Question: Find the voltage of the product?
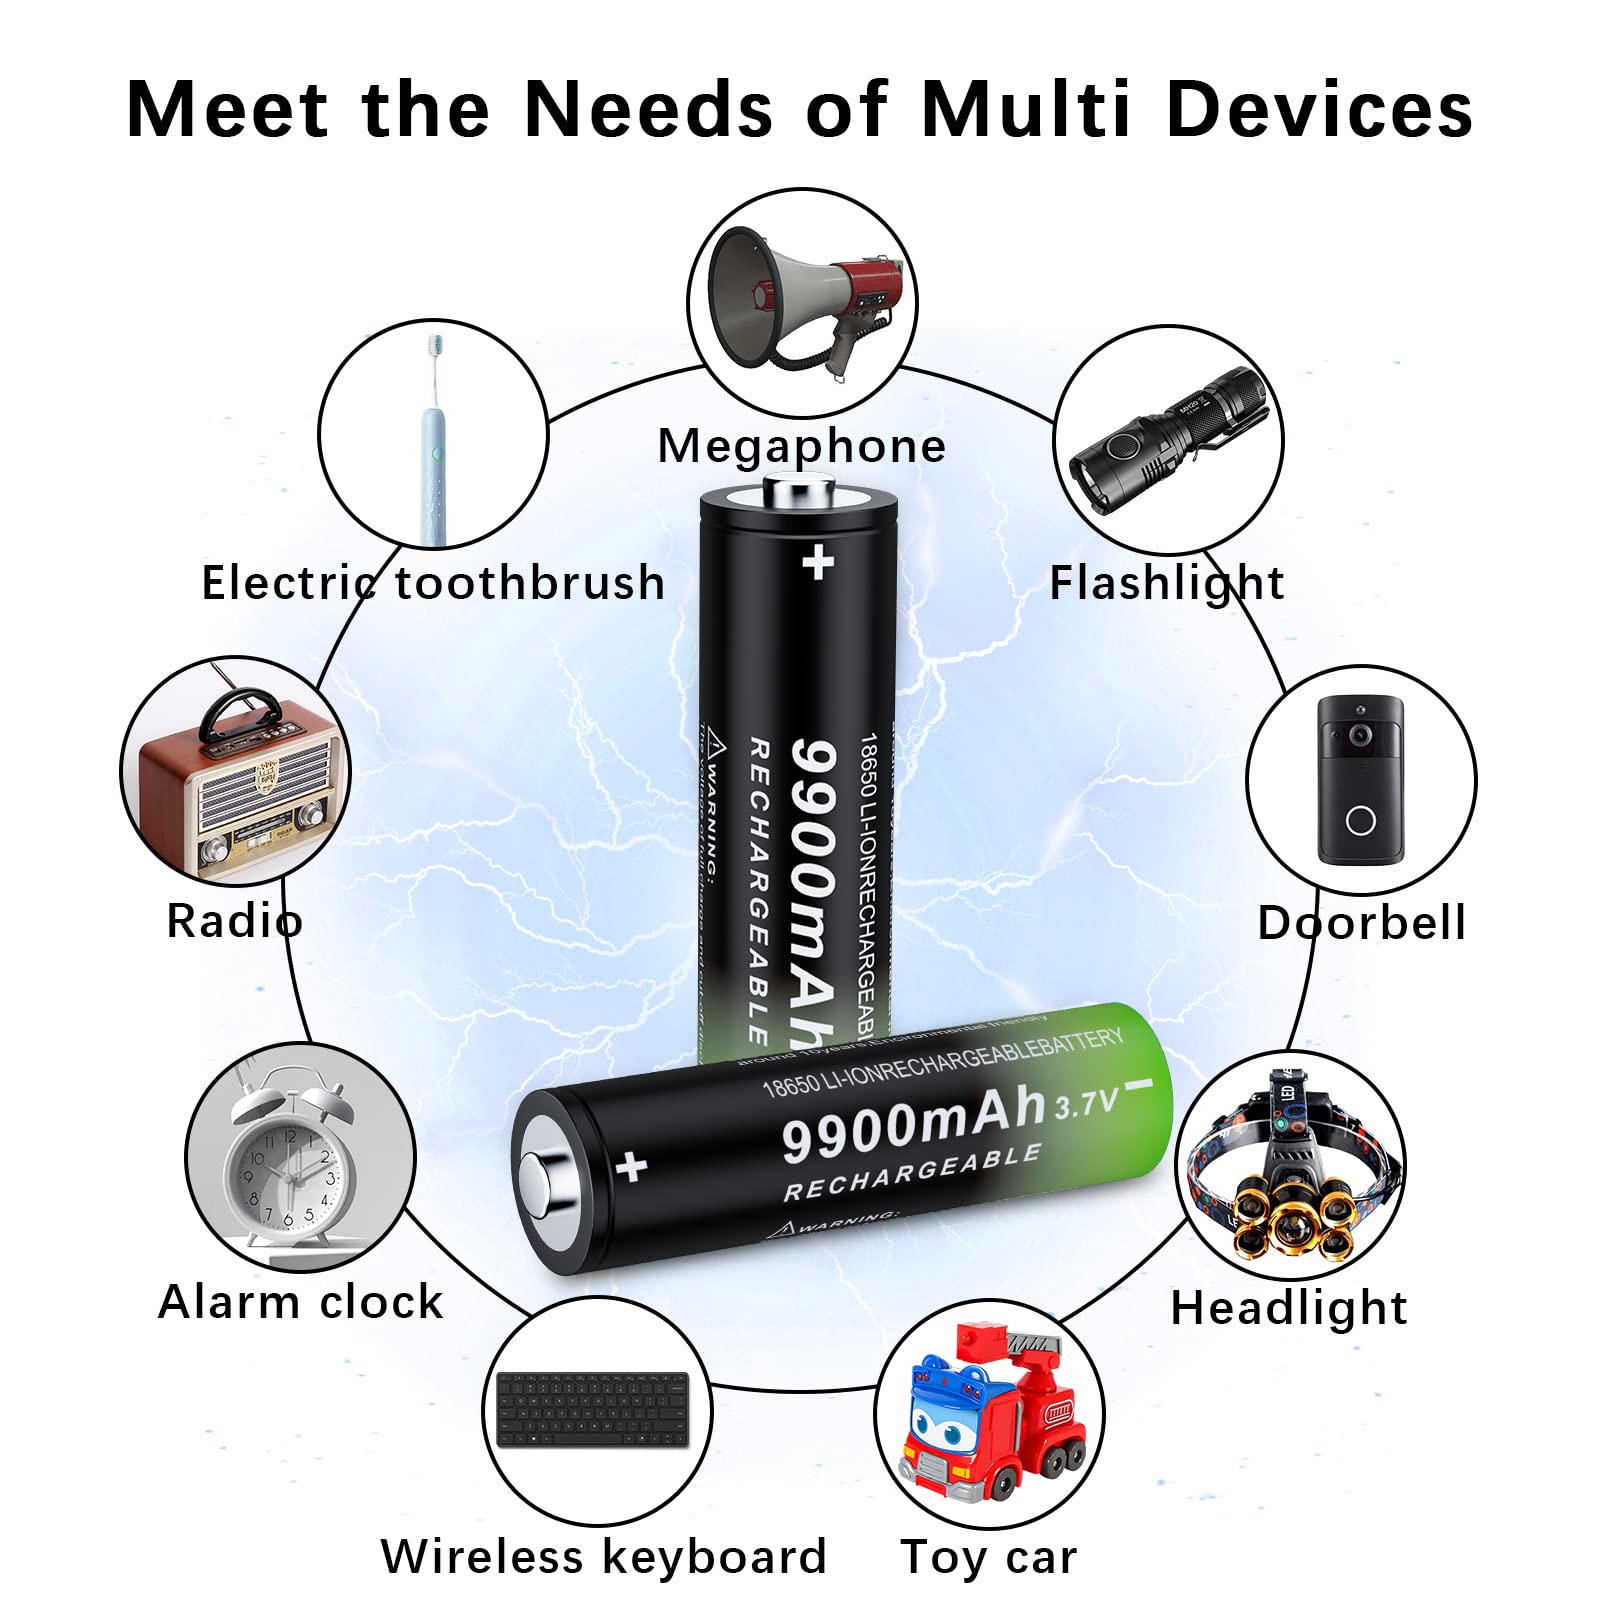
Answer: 3.7 volt